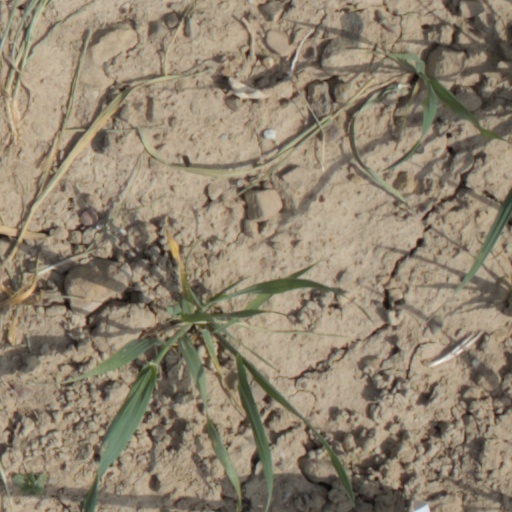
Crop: wheat